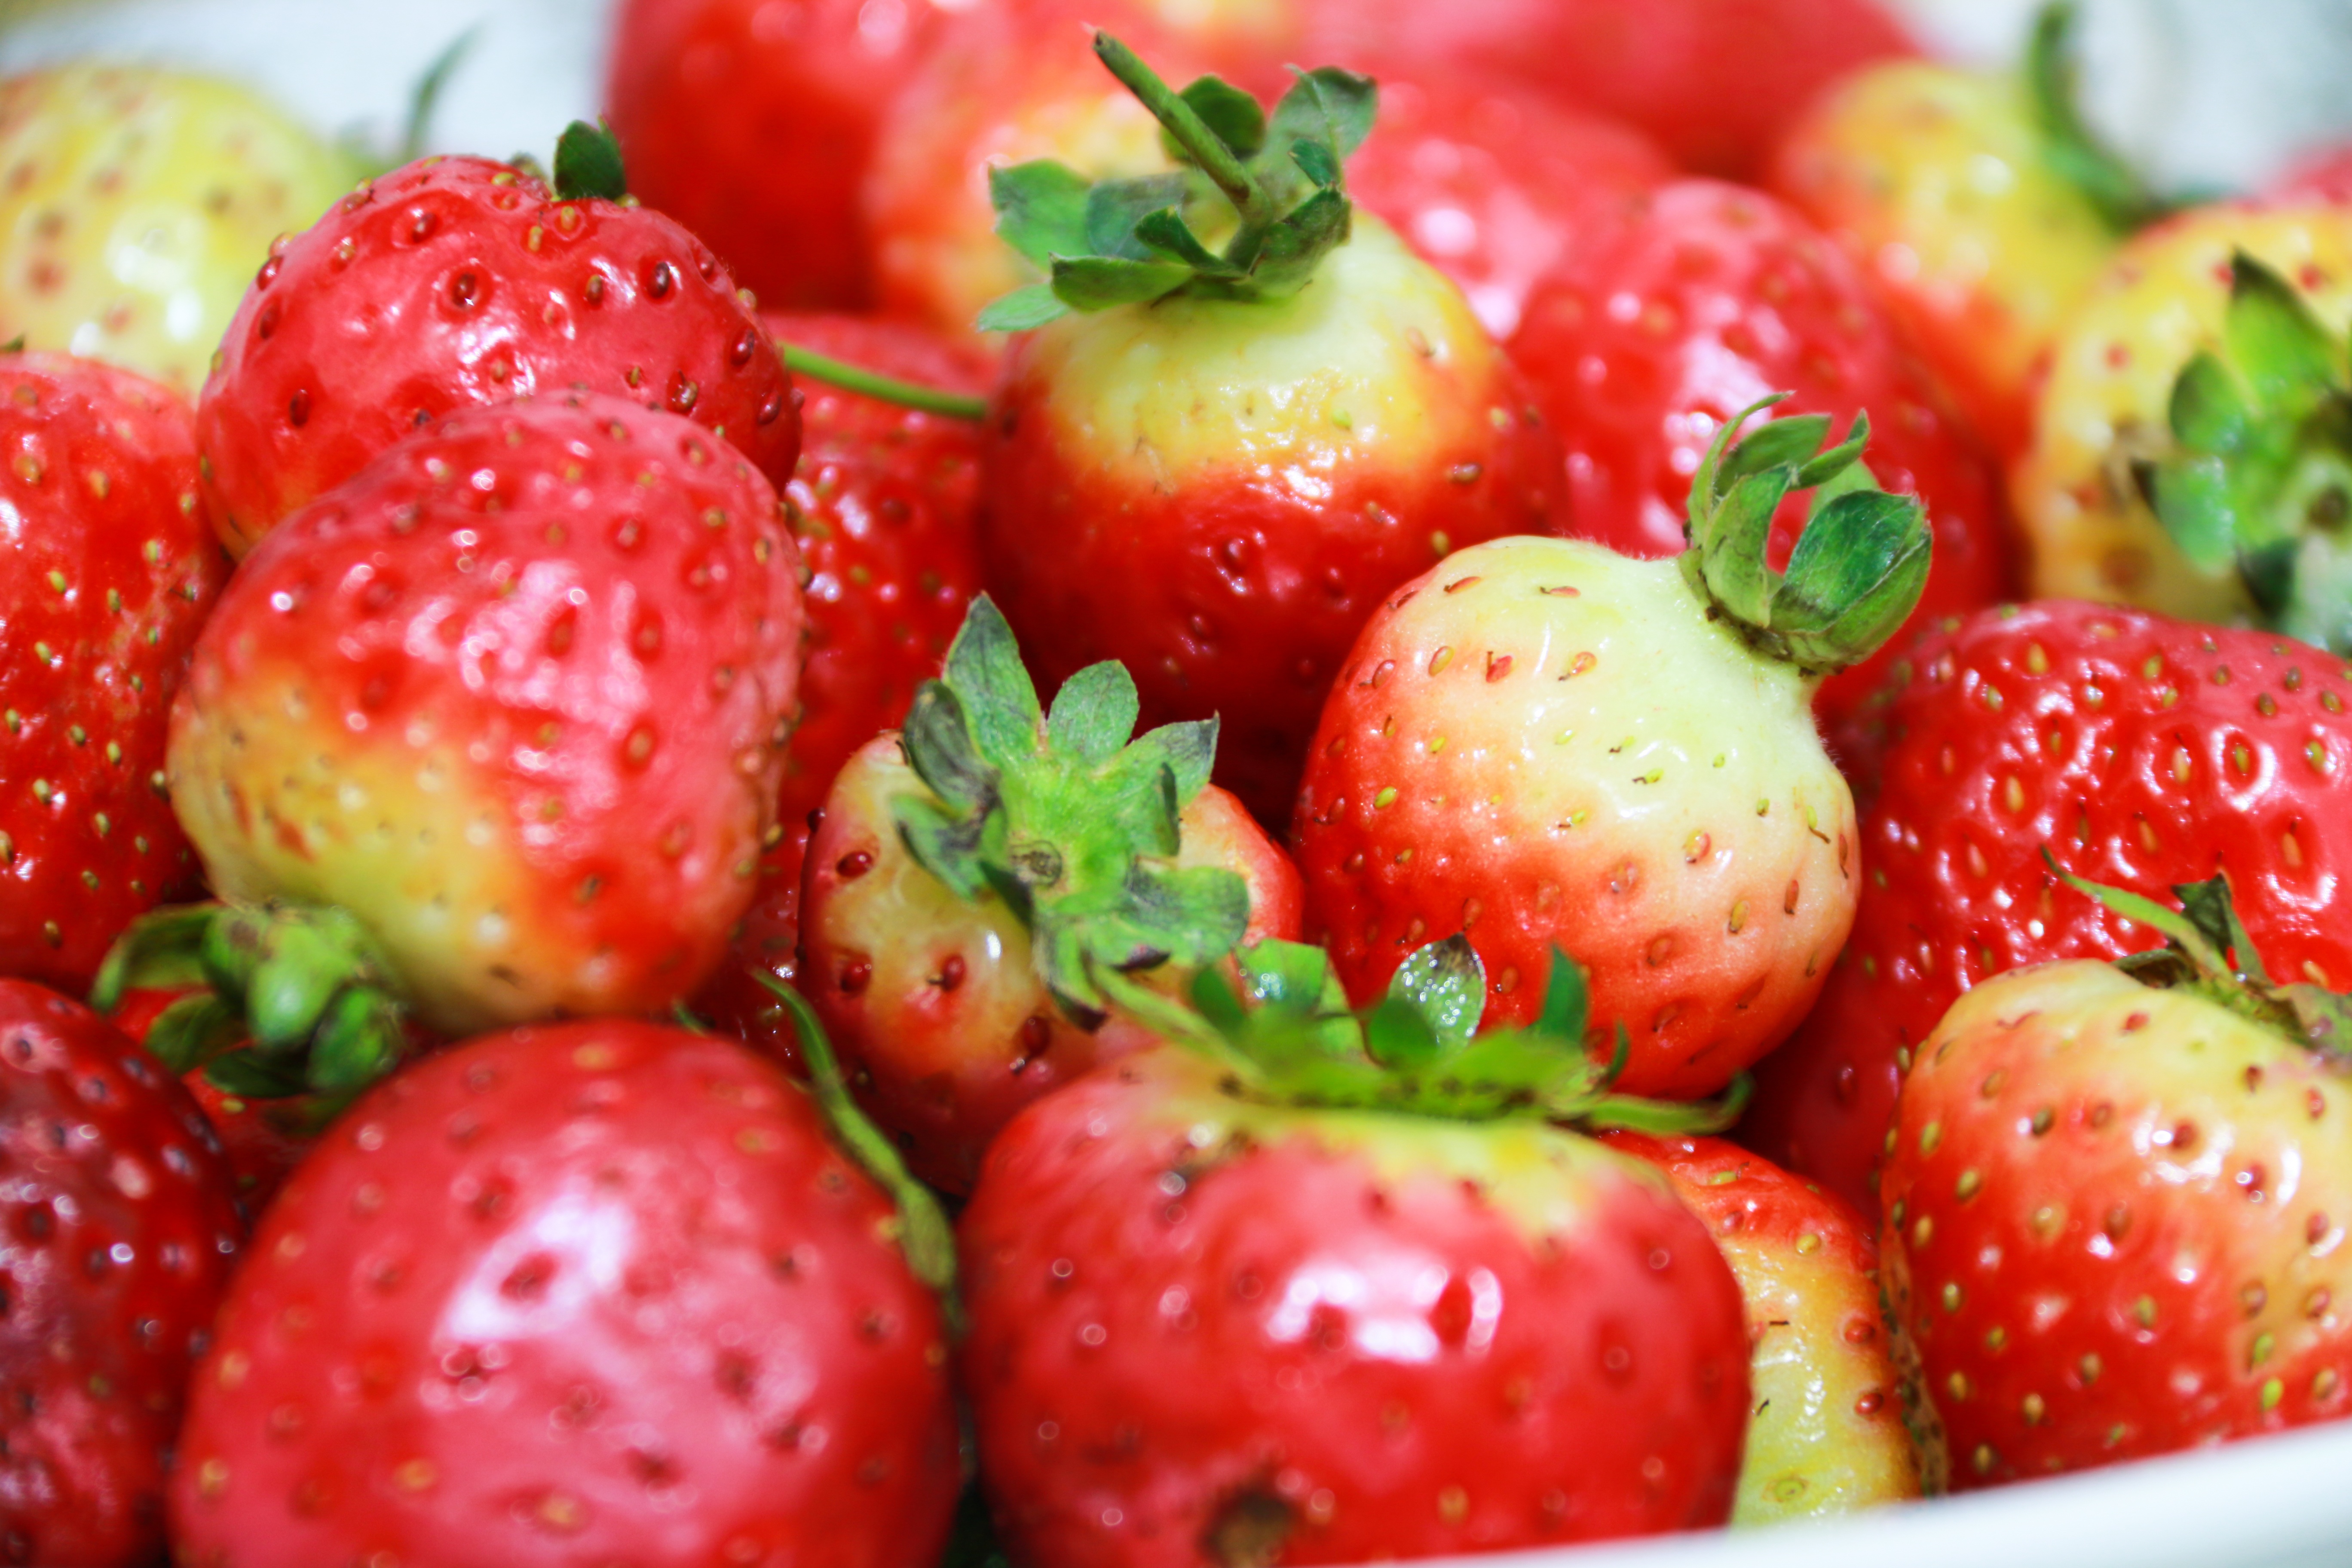
plant, fruit, berry, food, produce, vegetable, strawberry, vegetables, strawberries, flowering plant, land plant, frutti di bosco